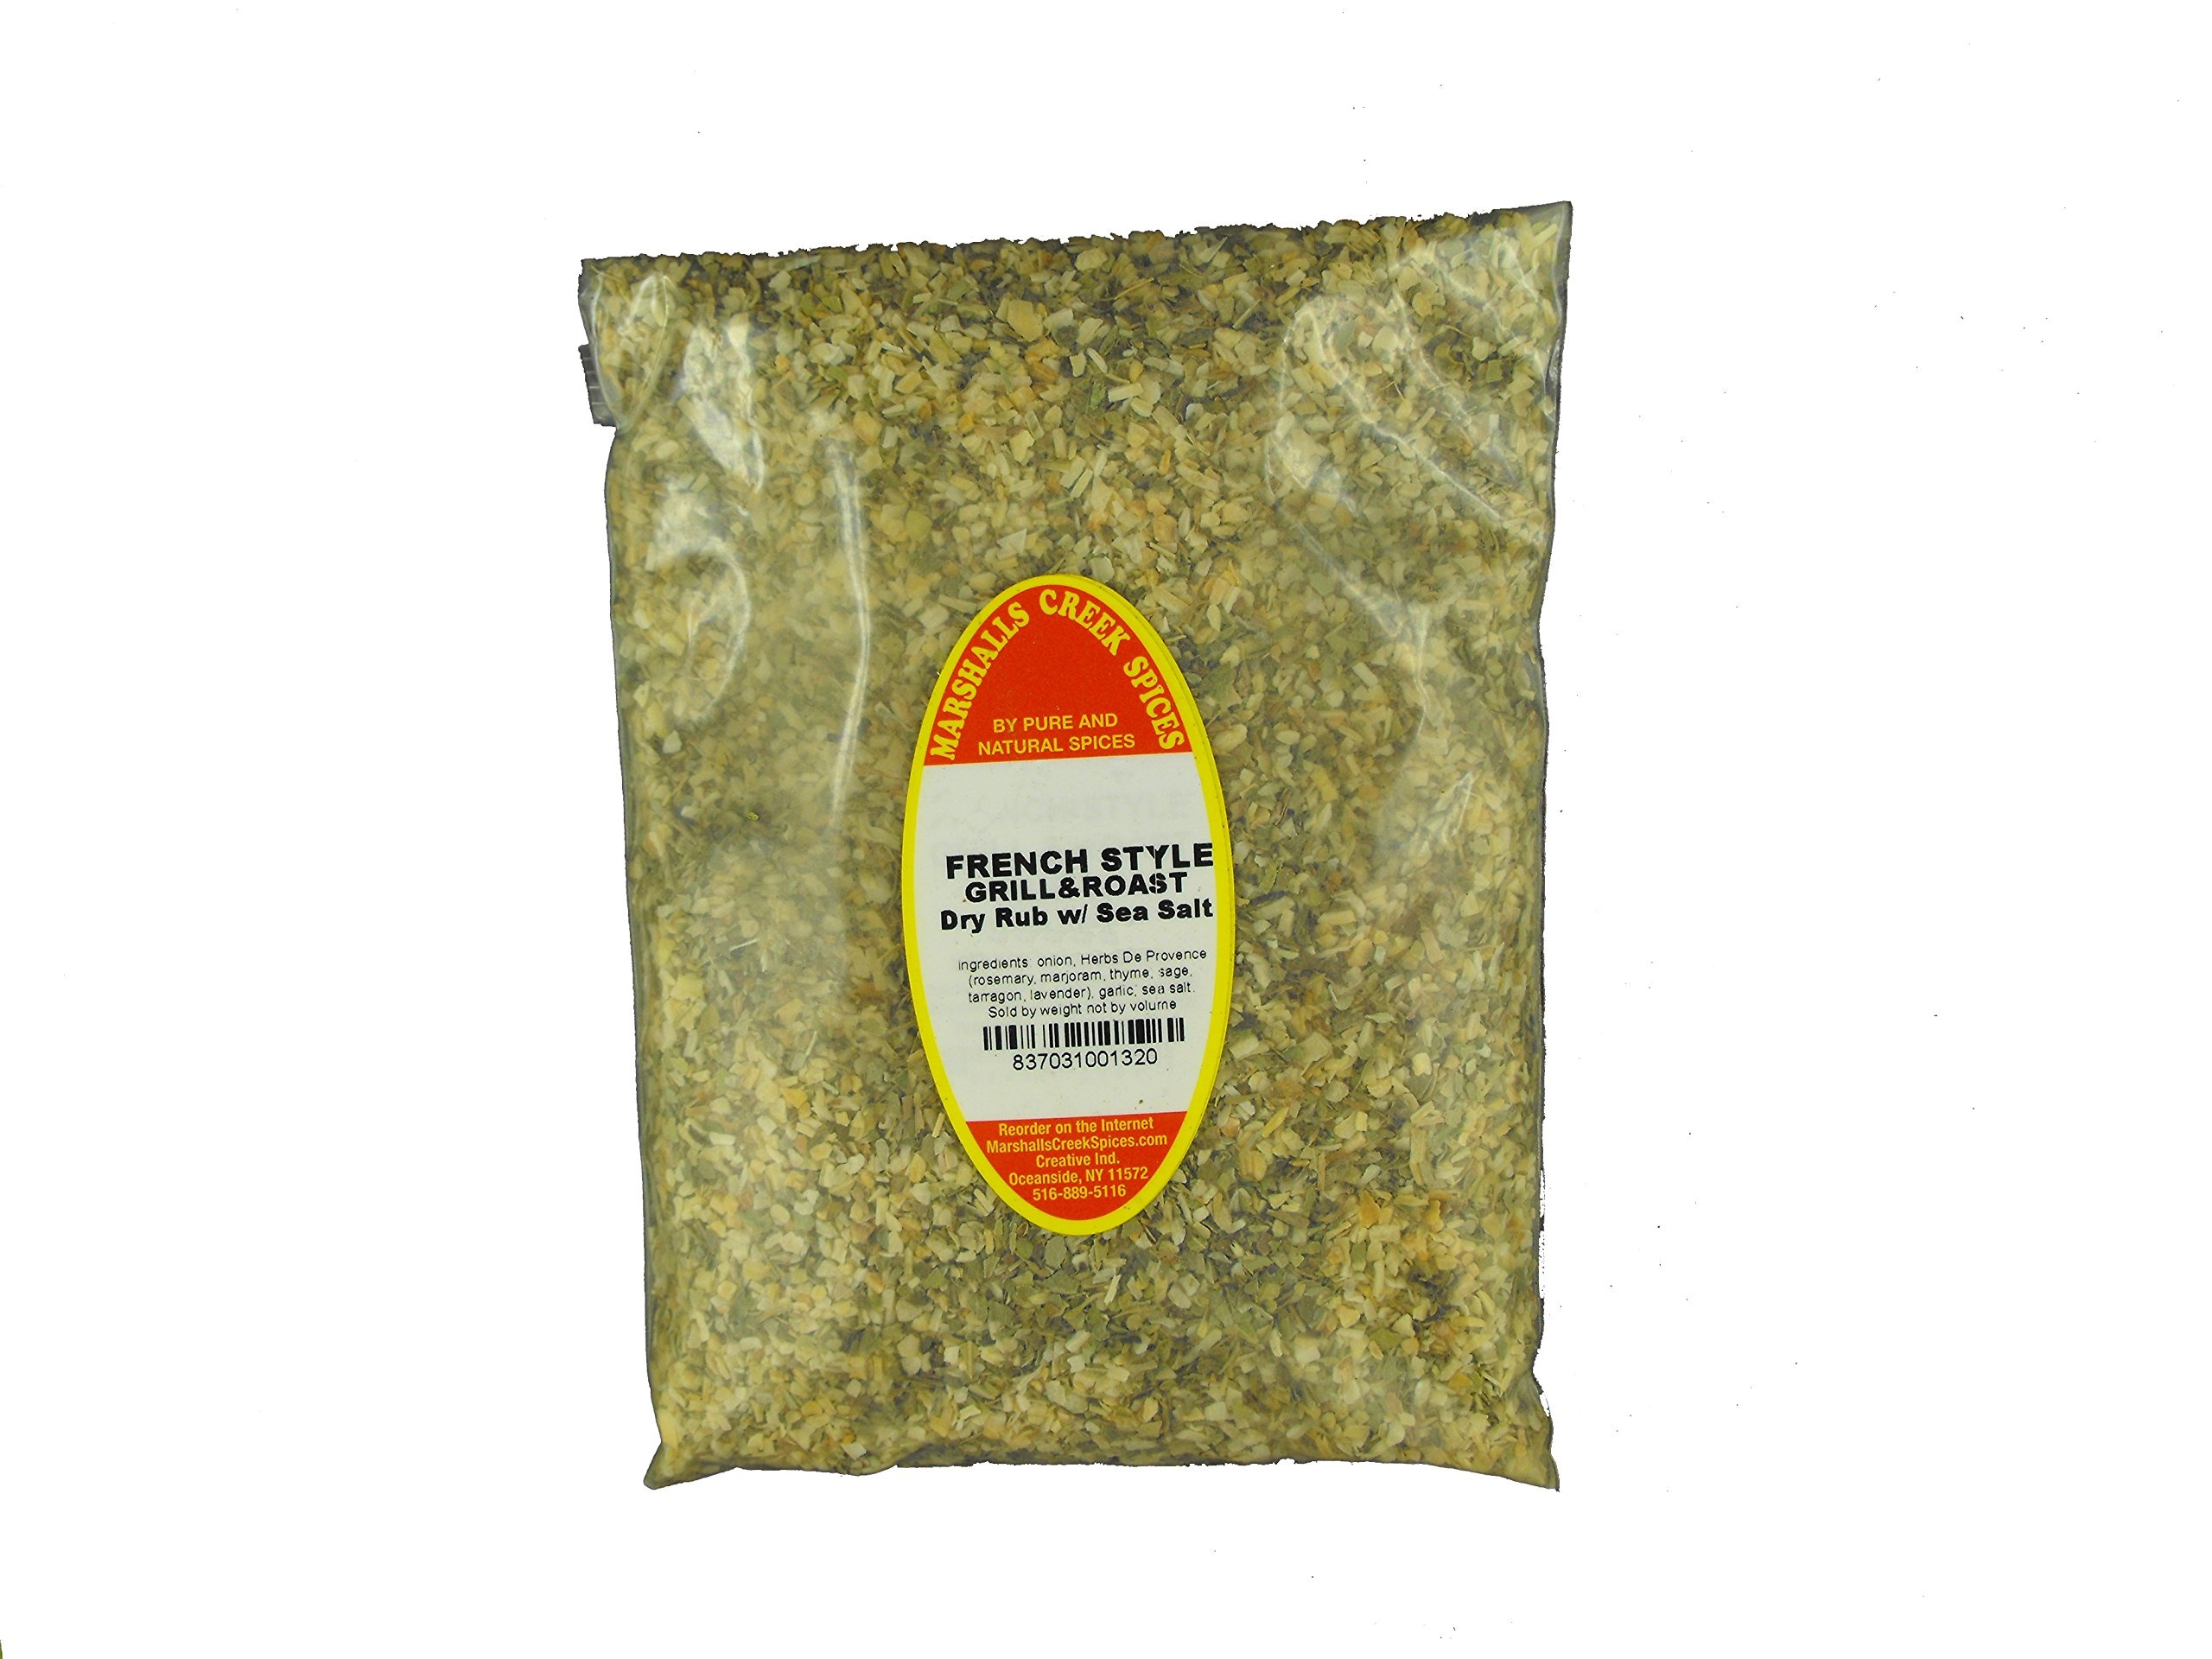
Item Name: Marshall’s Creek Spices Family Size Kosher Low Salt French Style Grill & Roast Rub with Sea Salt Refill, 40 Ounce
Bullet Point 1: Marshalls Creek Spices buys in small quantities and packs weekly providing the freshest spices possible. Fresher spices means more flavor and a longer shelf life.
Bullet Point 2: No Fillers
Bullet Point 3: No MSG
Bullet Point 4: All Natural
Value: 40.0
Unit: ounce

Price: 32.99